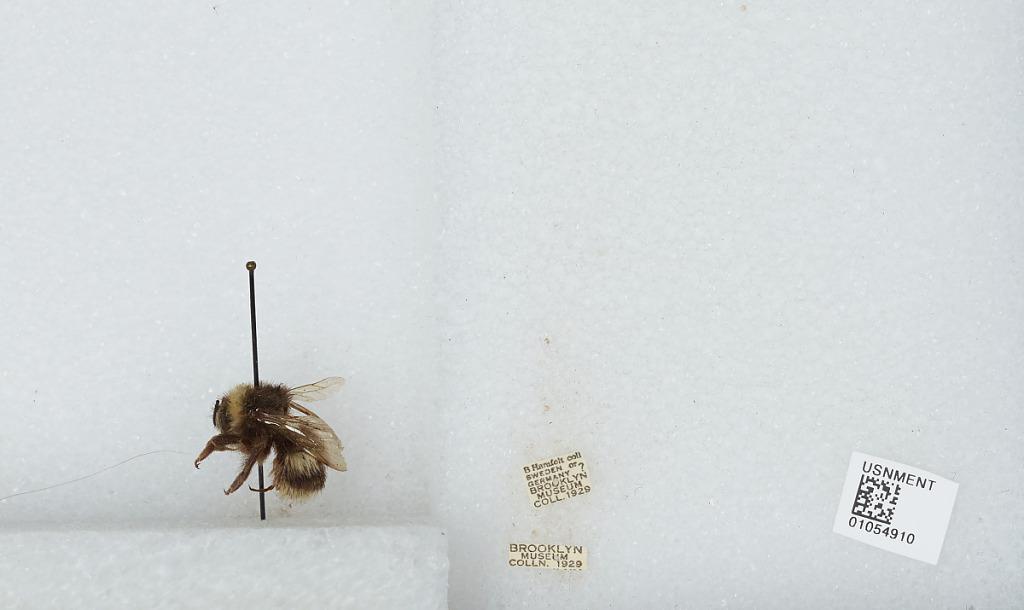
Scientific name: Bombus sp.
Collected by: B. Hamfelt
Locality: Sweden or Germany